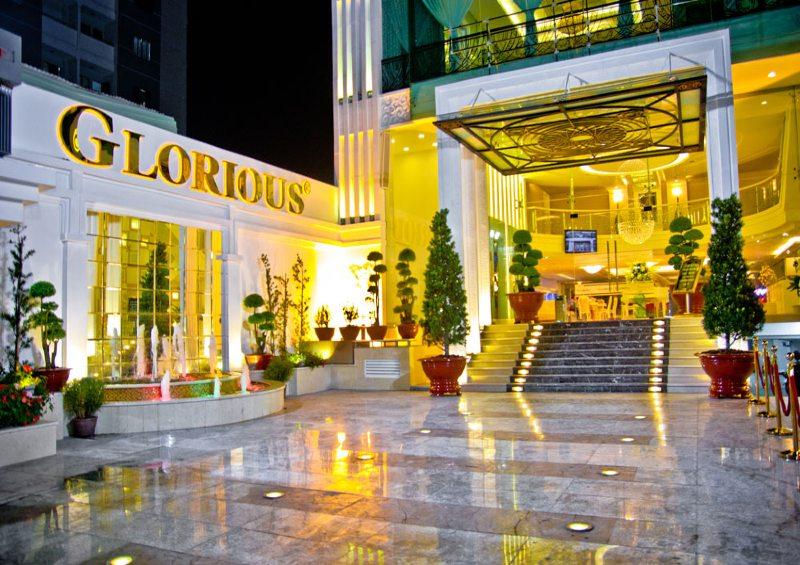
màu chủ đạo ở bên trong của toà nhà là màu vàng